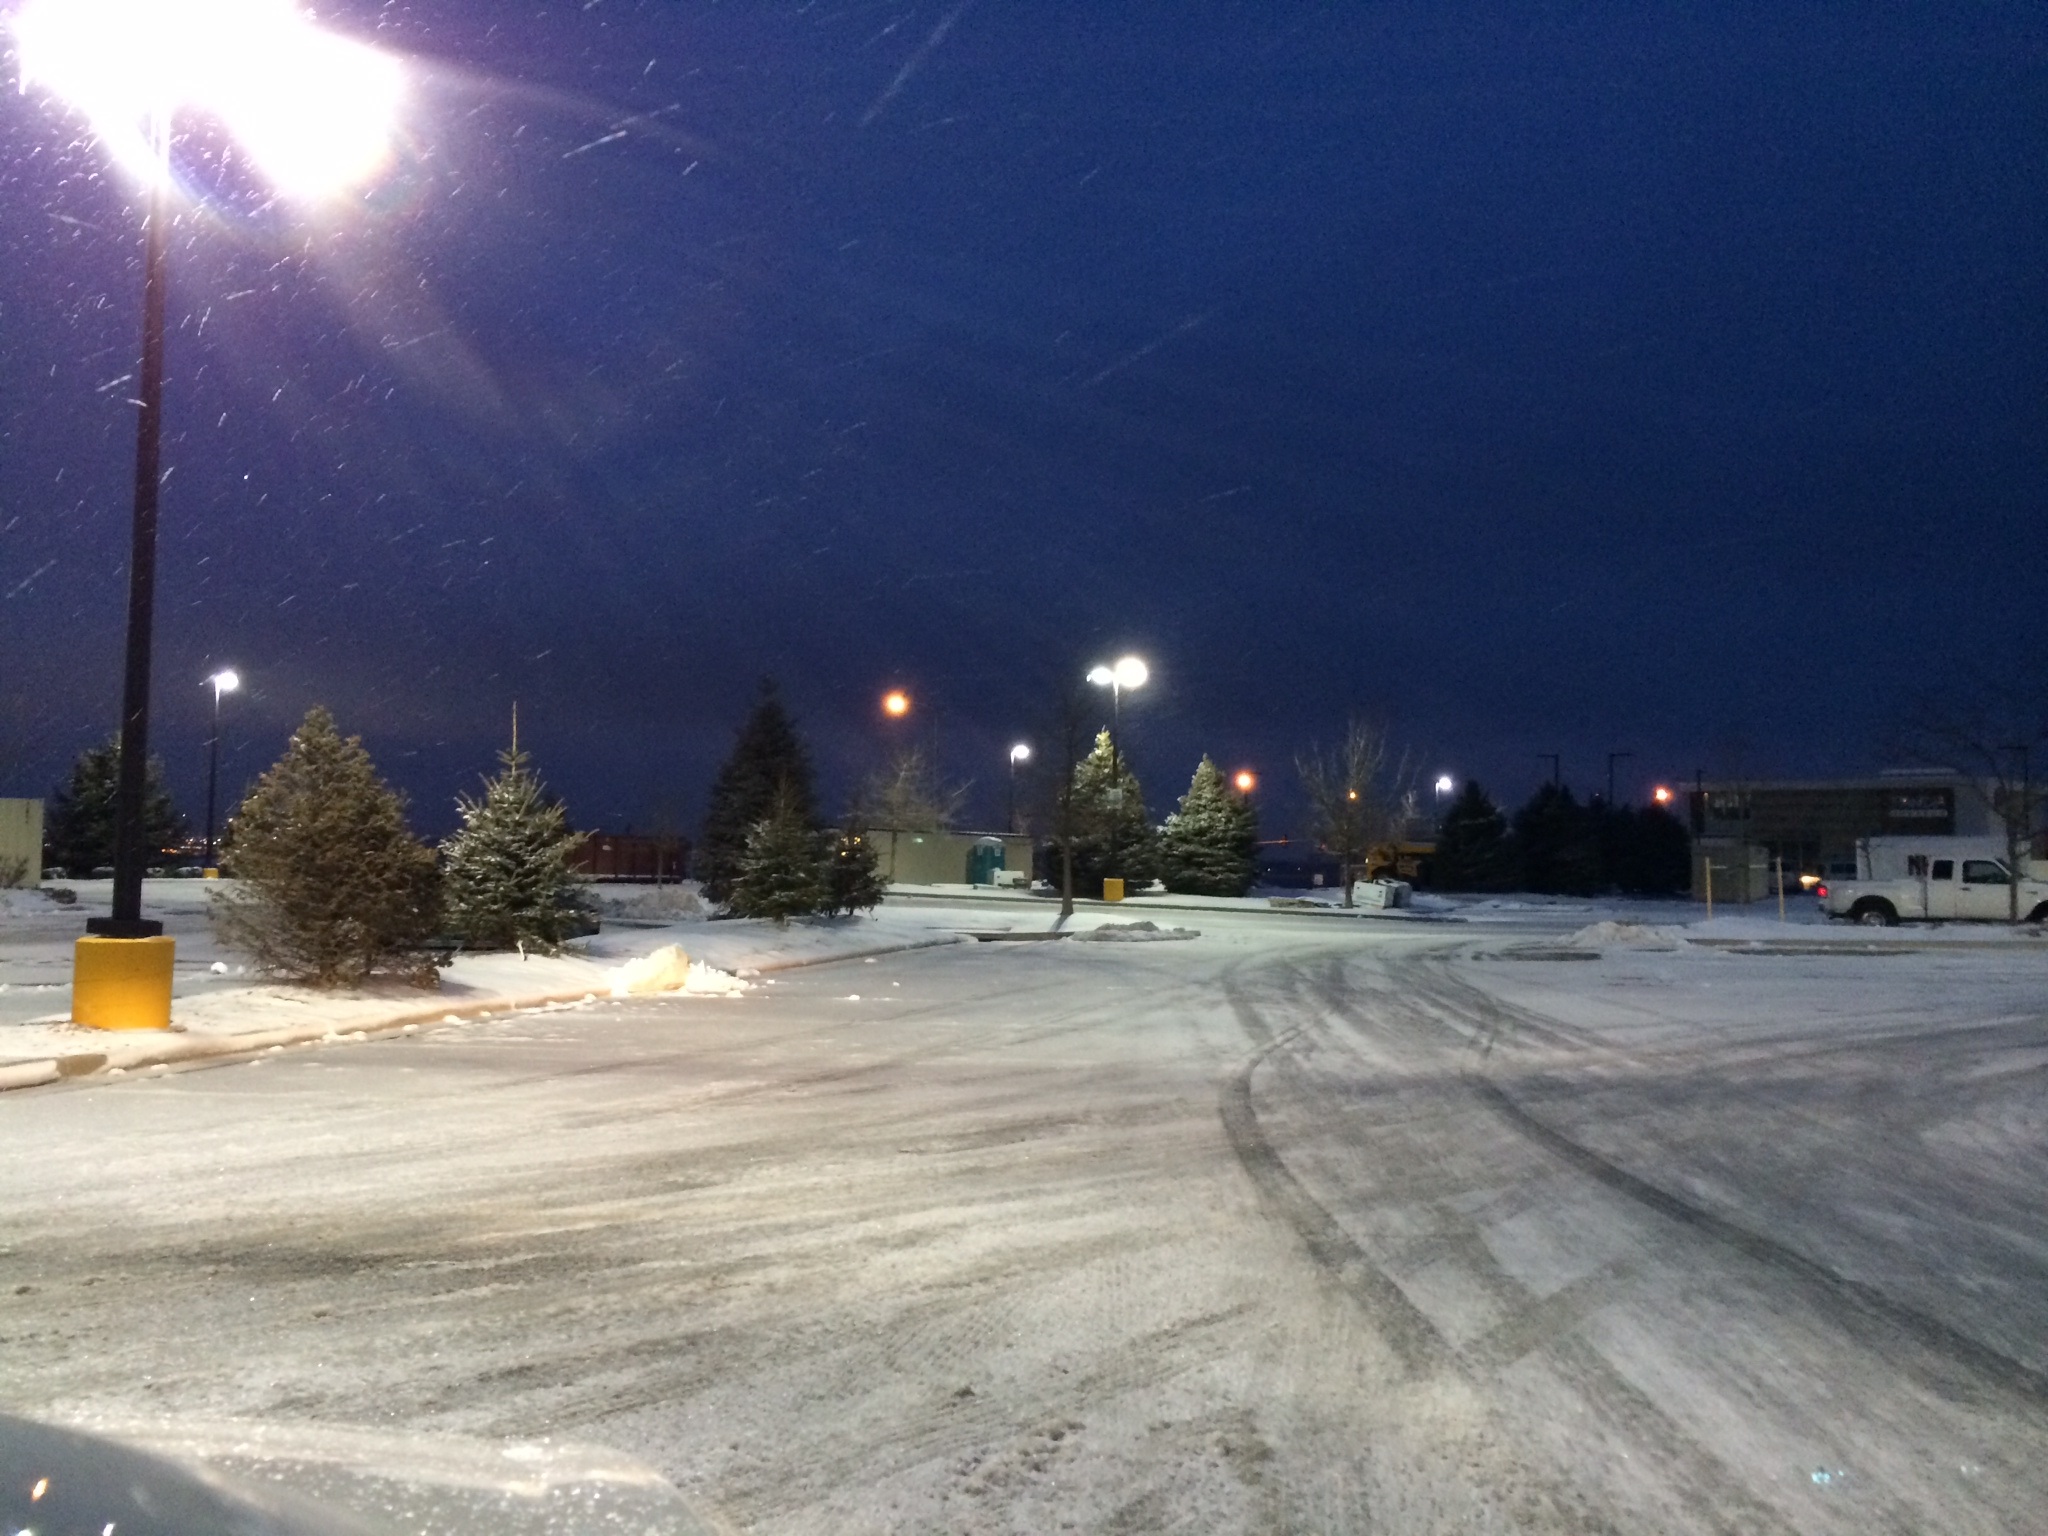
outdoor, snow, cold, winter, street, night, frost, weather, snowy, frozen, street light, lighting, snowfall, colorado, seasonal, snowstorm, atmosphere of earth